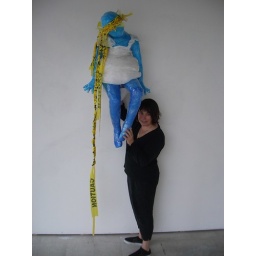
Artist in Black and Blue girl: recycled plastic bag tape sculpture art by Ruby Re-Usable